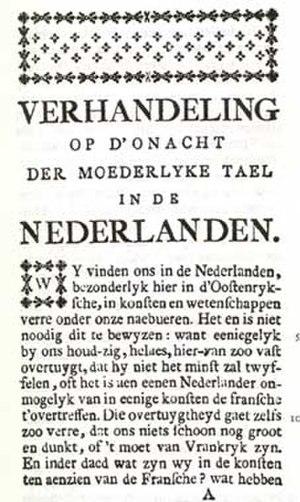
La Verhandeling op d'onacht der moederlyke tael in de Nederlanden est un manifeste écrit en 1788 par un juriste et homme politique flamand, Jan Baptist Chrysostomus Verlooy.
Jean-Baptiste Chrysostome Verlooy, ou, en néerlandais, Jan-Baptist Chrysostomus Verlooy, né le 22 décembre 1746 à Houtvenne, maintenant une partie de Hulshout, et décédé le 4 mai 1797 à Bruxelles, est un juriste et homme politique des Pays-Bas méridionaux.
La francisation de Bruxelles correspond à la transition qu'a effectuée Bruxelles au cours des deux derniers siècles d'une ville quasiment entièrement néerlandophone en une ville avec le français pour langue majoritaire et lingua franca. À côté d'une immigration française et wallonne, cette progression du français s'explique avant tout par la conversion linguistique de la population flamande au cours des générations.